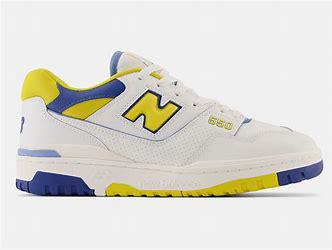
Brand: New
Model: Balance kg New Balance 550